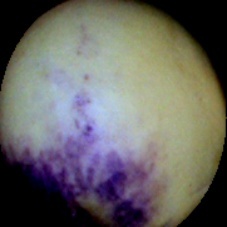
Label: Spotted